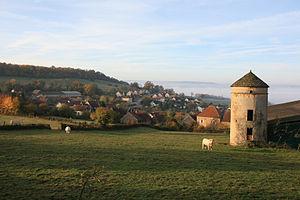
Ménétreux-le-Pitois - Vue du village depuis le plateau le surplombant
Ménétreux-le-Pitois est une commune française située dans le département de la Côte-d'Or en région Bourgogne-Franche-Comté.